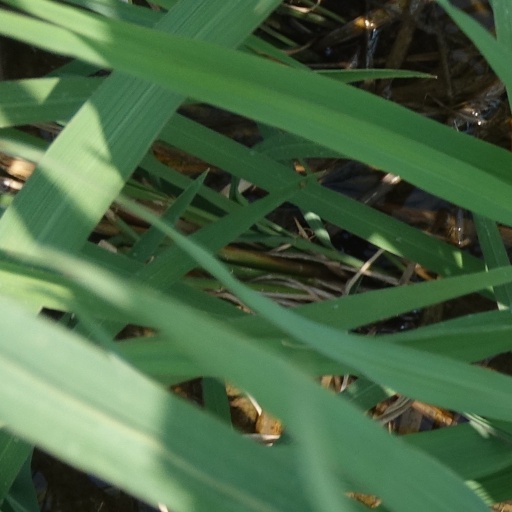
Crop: rice